True Williams

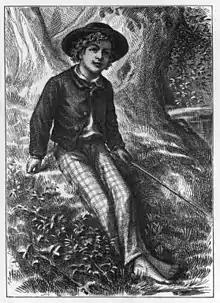
Williams' iconic image of Tom Sawyer

Truman W. Williams (his full middle name is unknown) was born on March 22, 1839, in Allegany County, New York, to parents Asa and Louisa Keelar Williams. Williams grew up in Watertown. Williams was a self-taught illustrator, and his talent appeared at a young age. One of his earliest published works appeared in "Harper's Weekly" in April 1862, illustrating Confederate prisoners of the Civil War. Williams later enlisted in a volunteer infantry unit in Illinois, serving from December 21, 1863, to October 9, 1865, during which he worked under General William T. Sherman as a topographical engineer. Williams was uninjured in service but later claimed a lifelong battle with painful varicose veins in his legs from "severe marching and hard service."